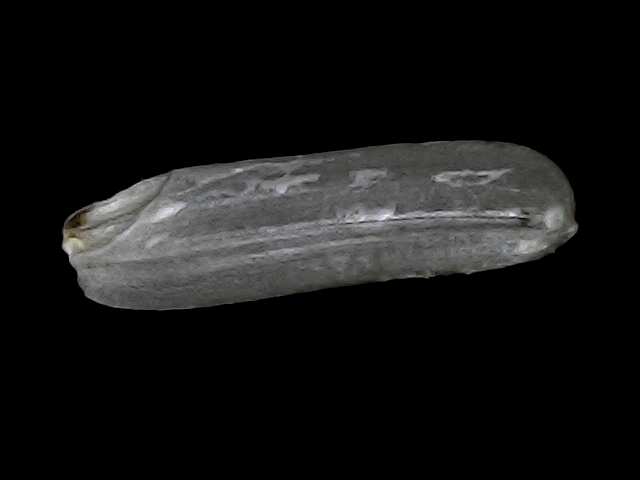
Rice variety: BRRI102